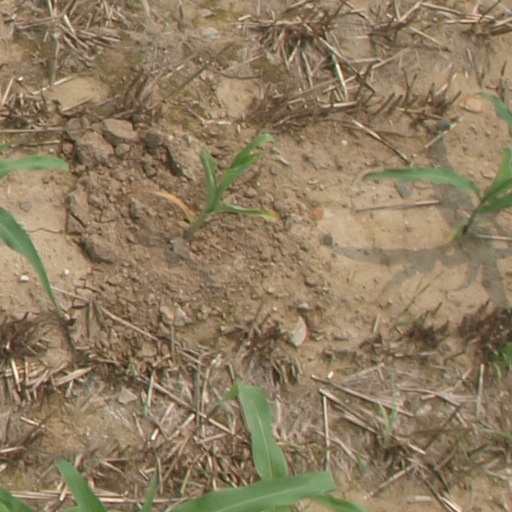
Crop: maize; corn